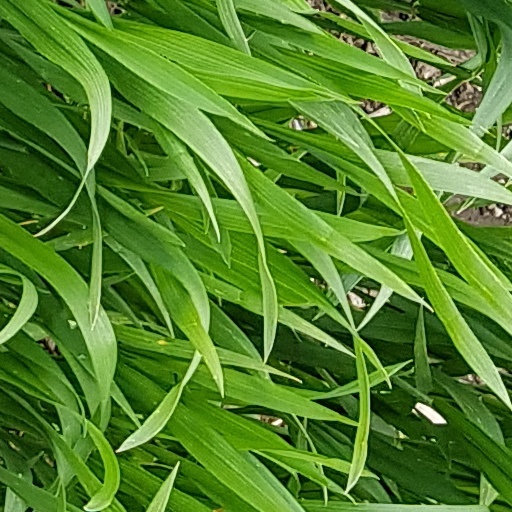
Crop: wheat